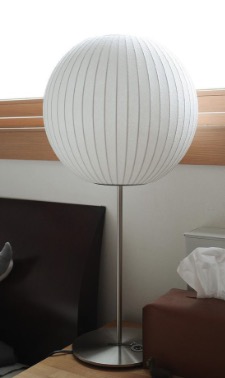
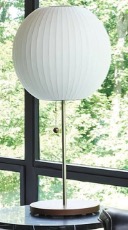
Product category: misc
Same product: yes